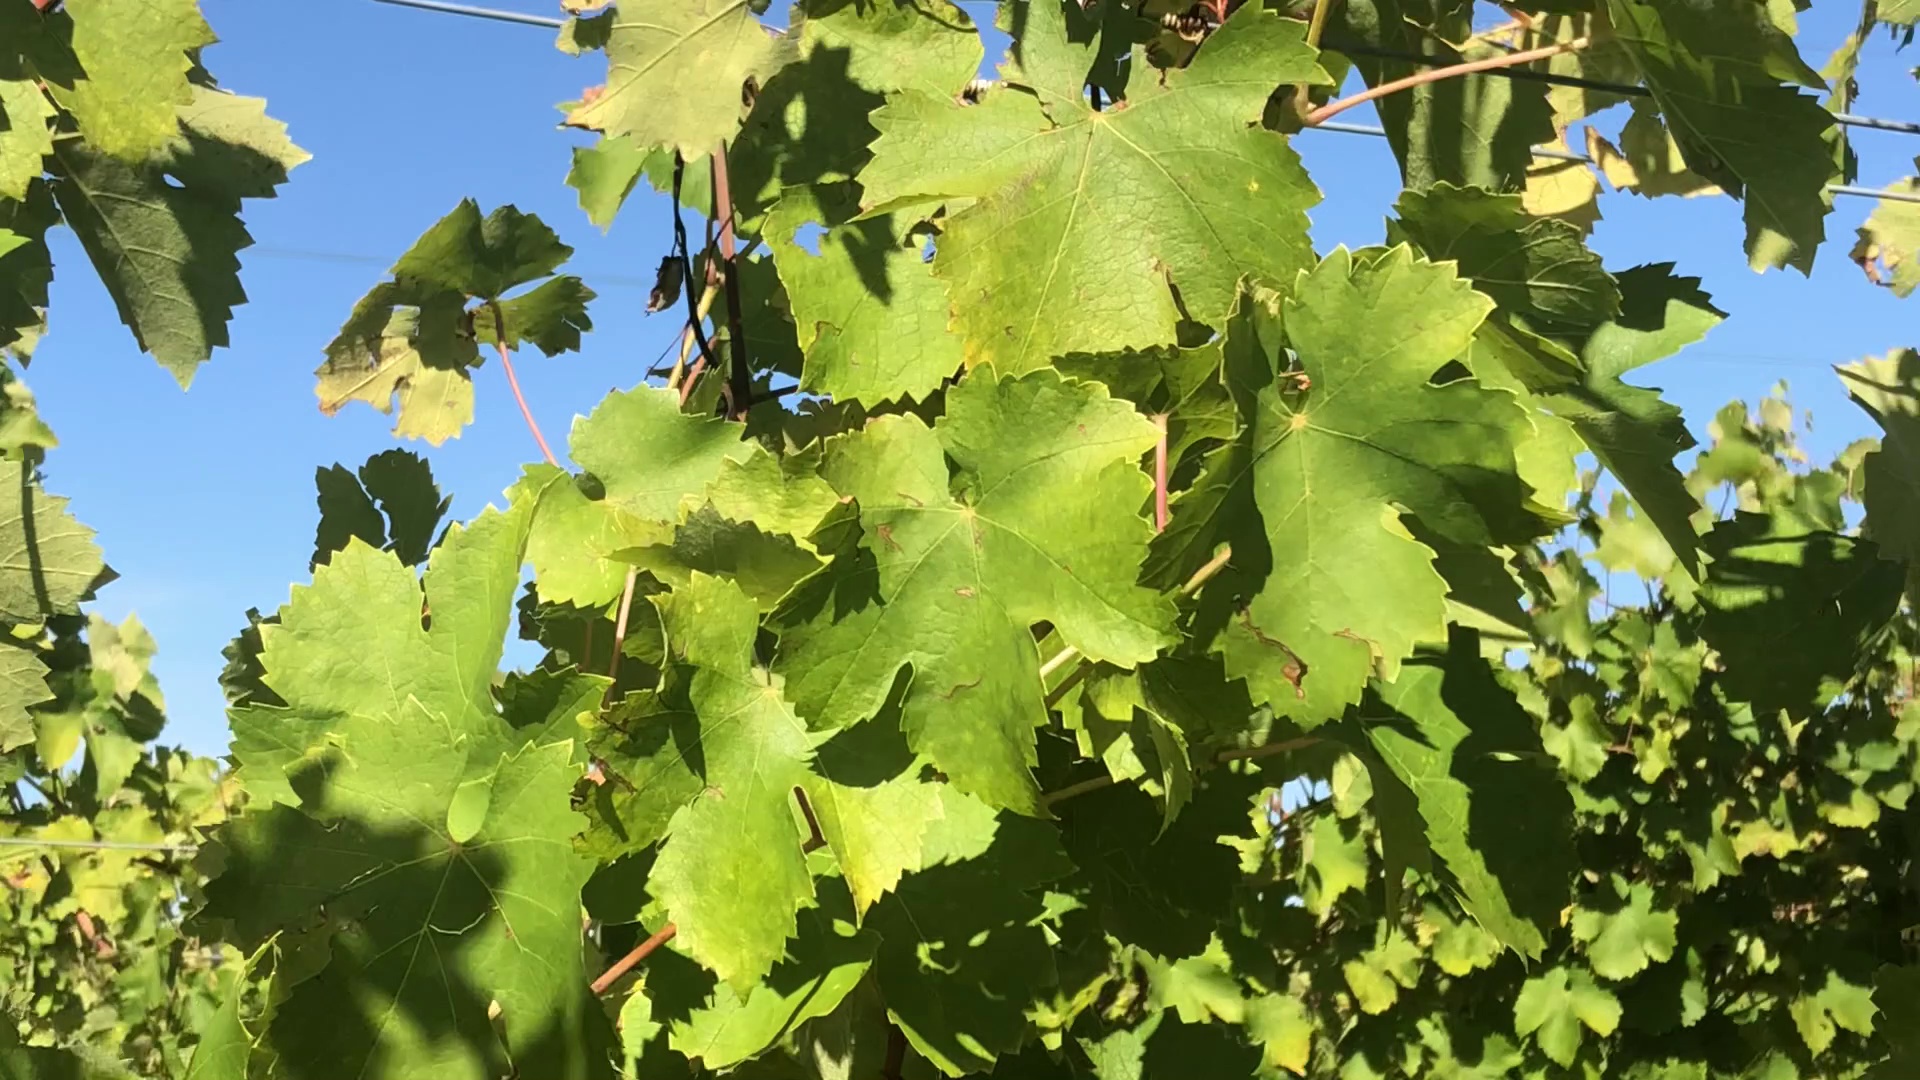
Label: healthy